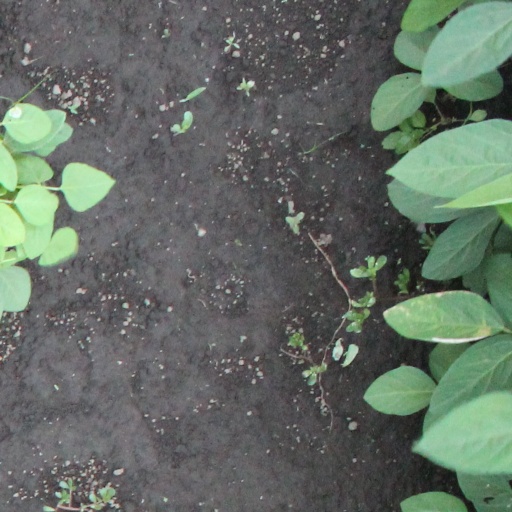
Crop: soybean